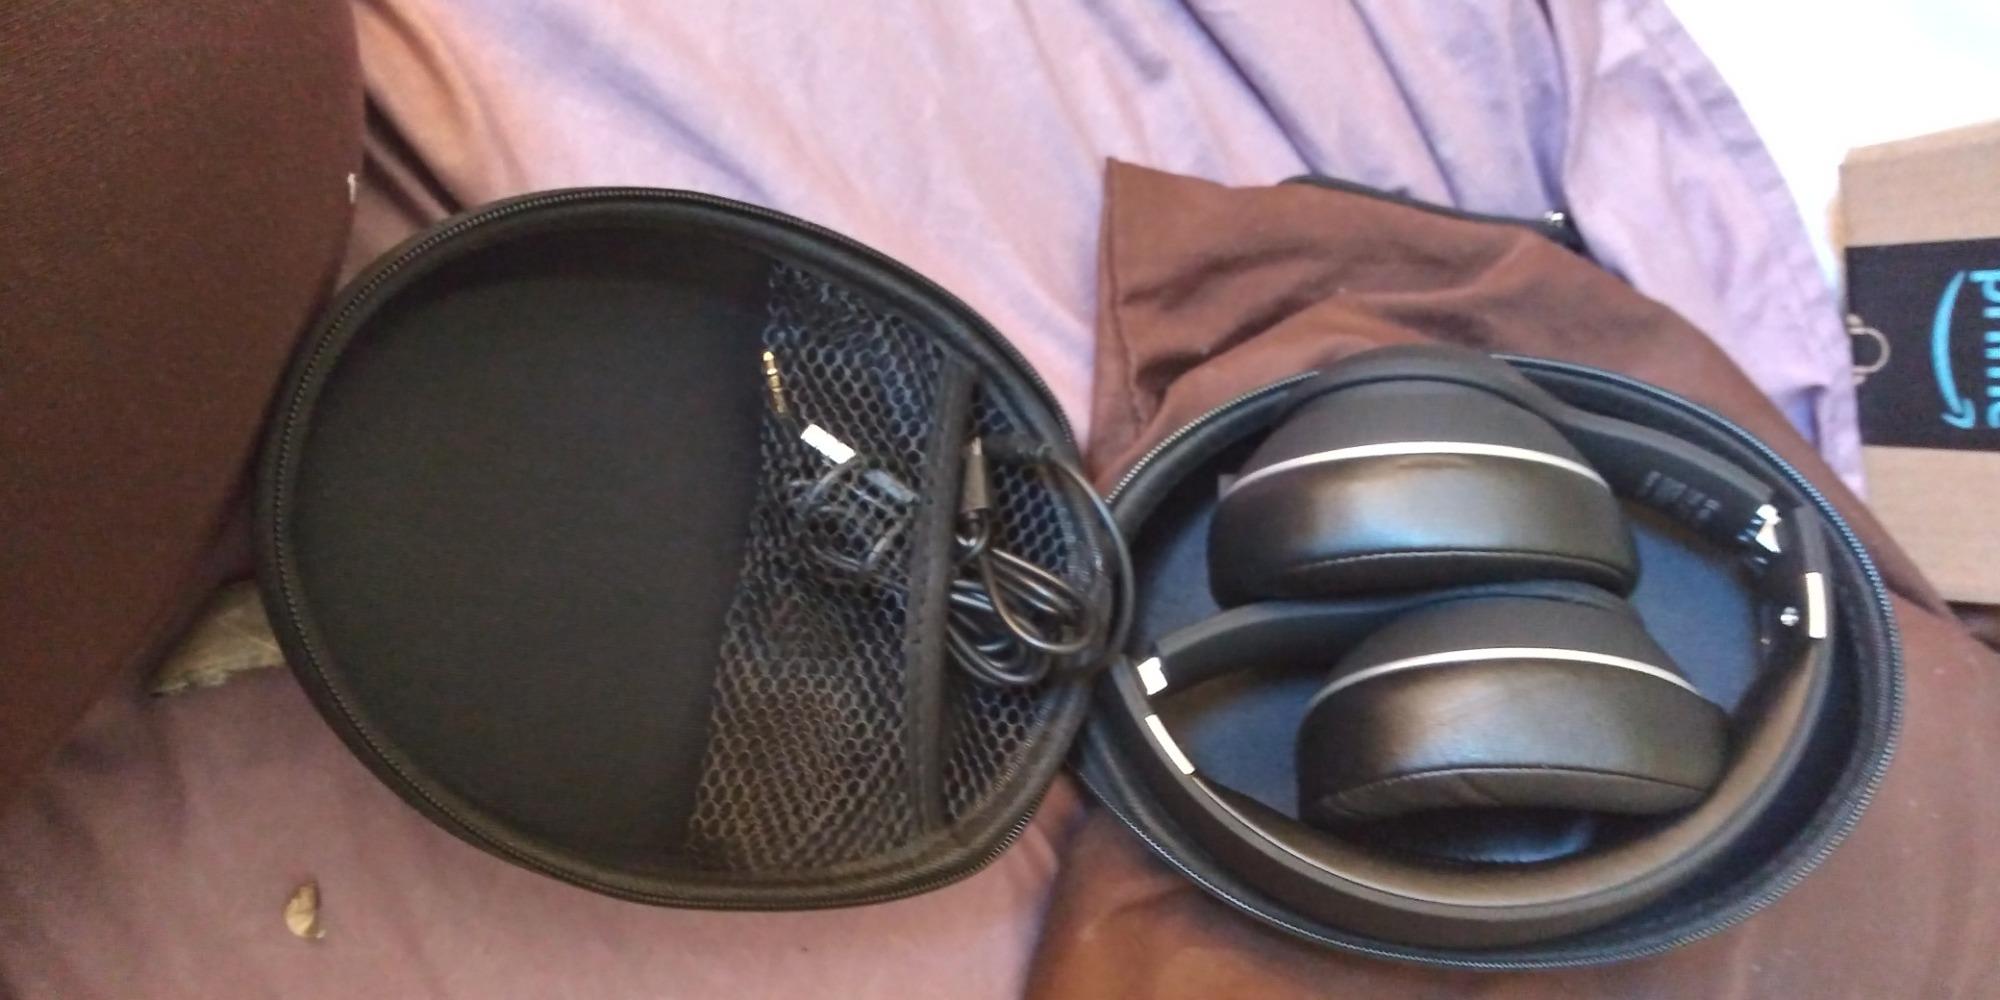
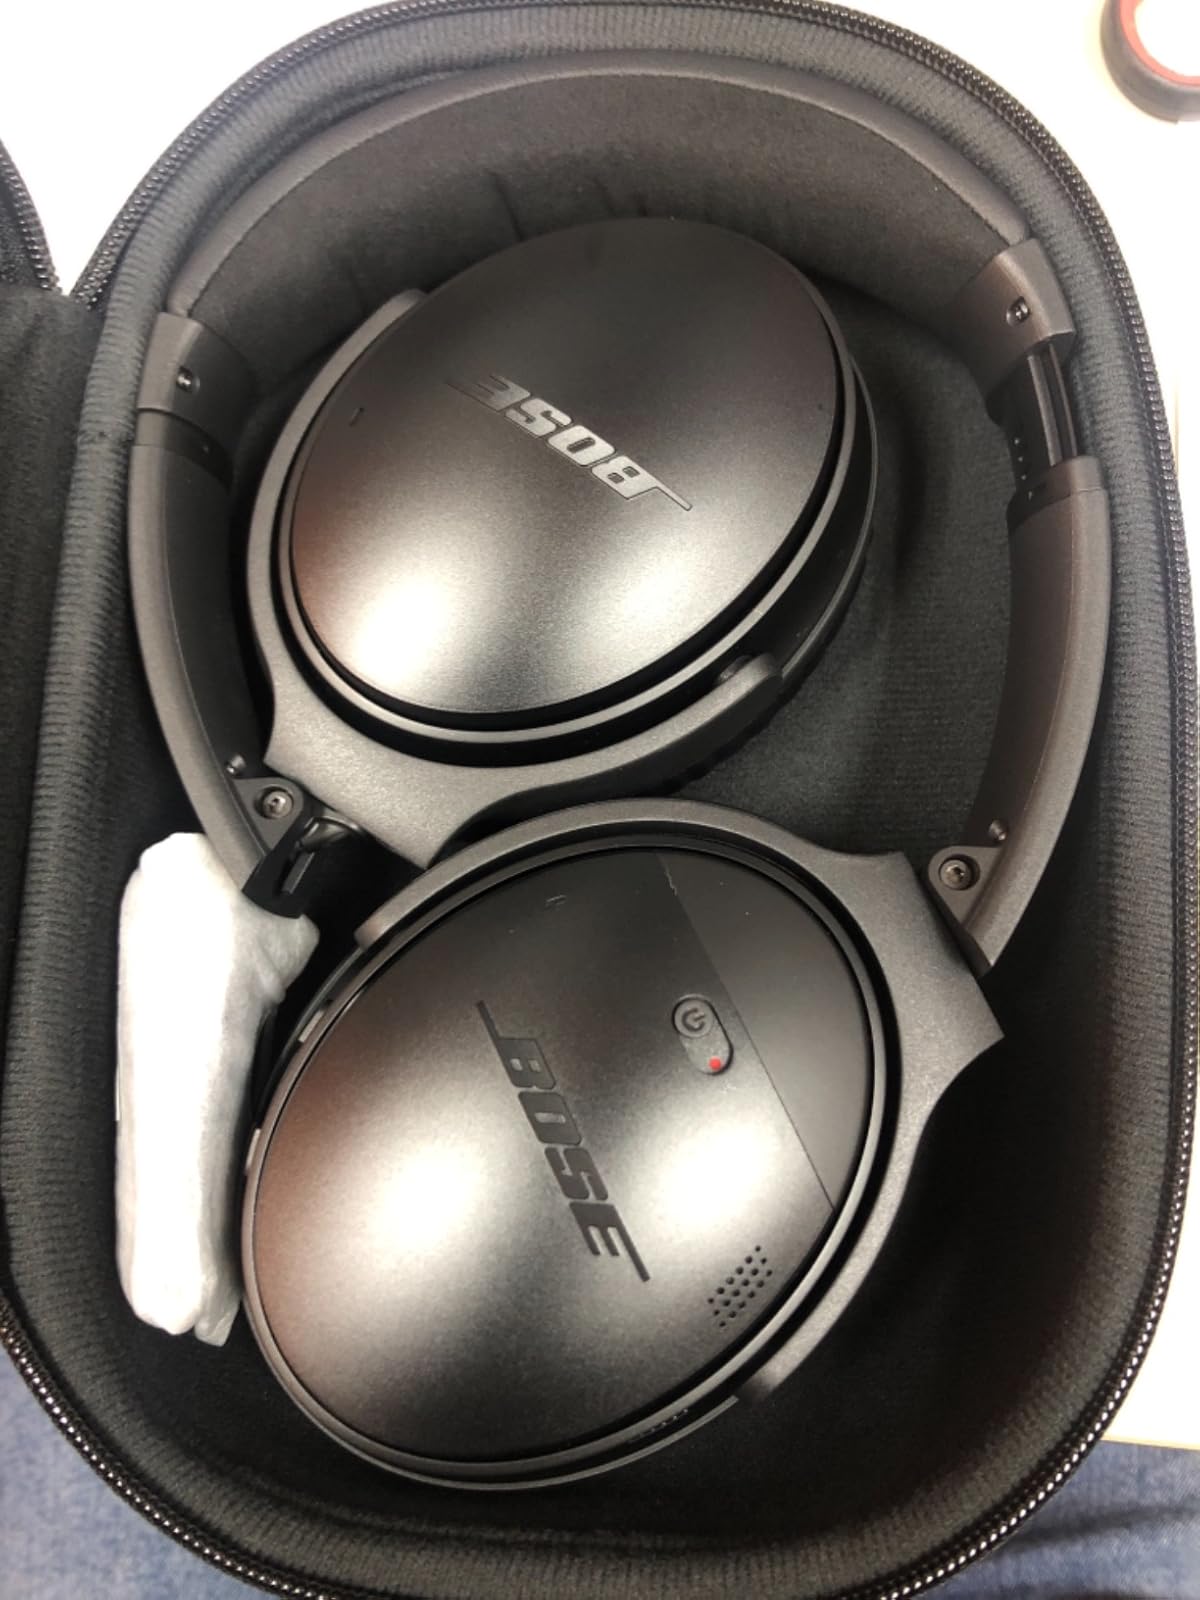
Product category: headphones
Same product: no